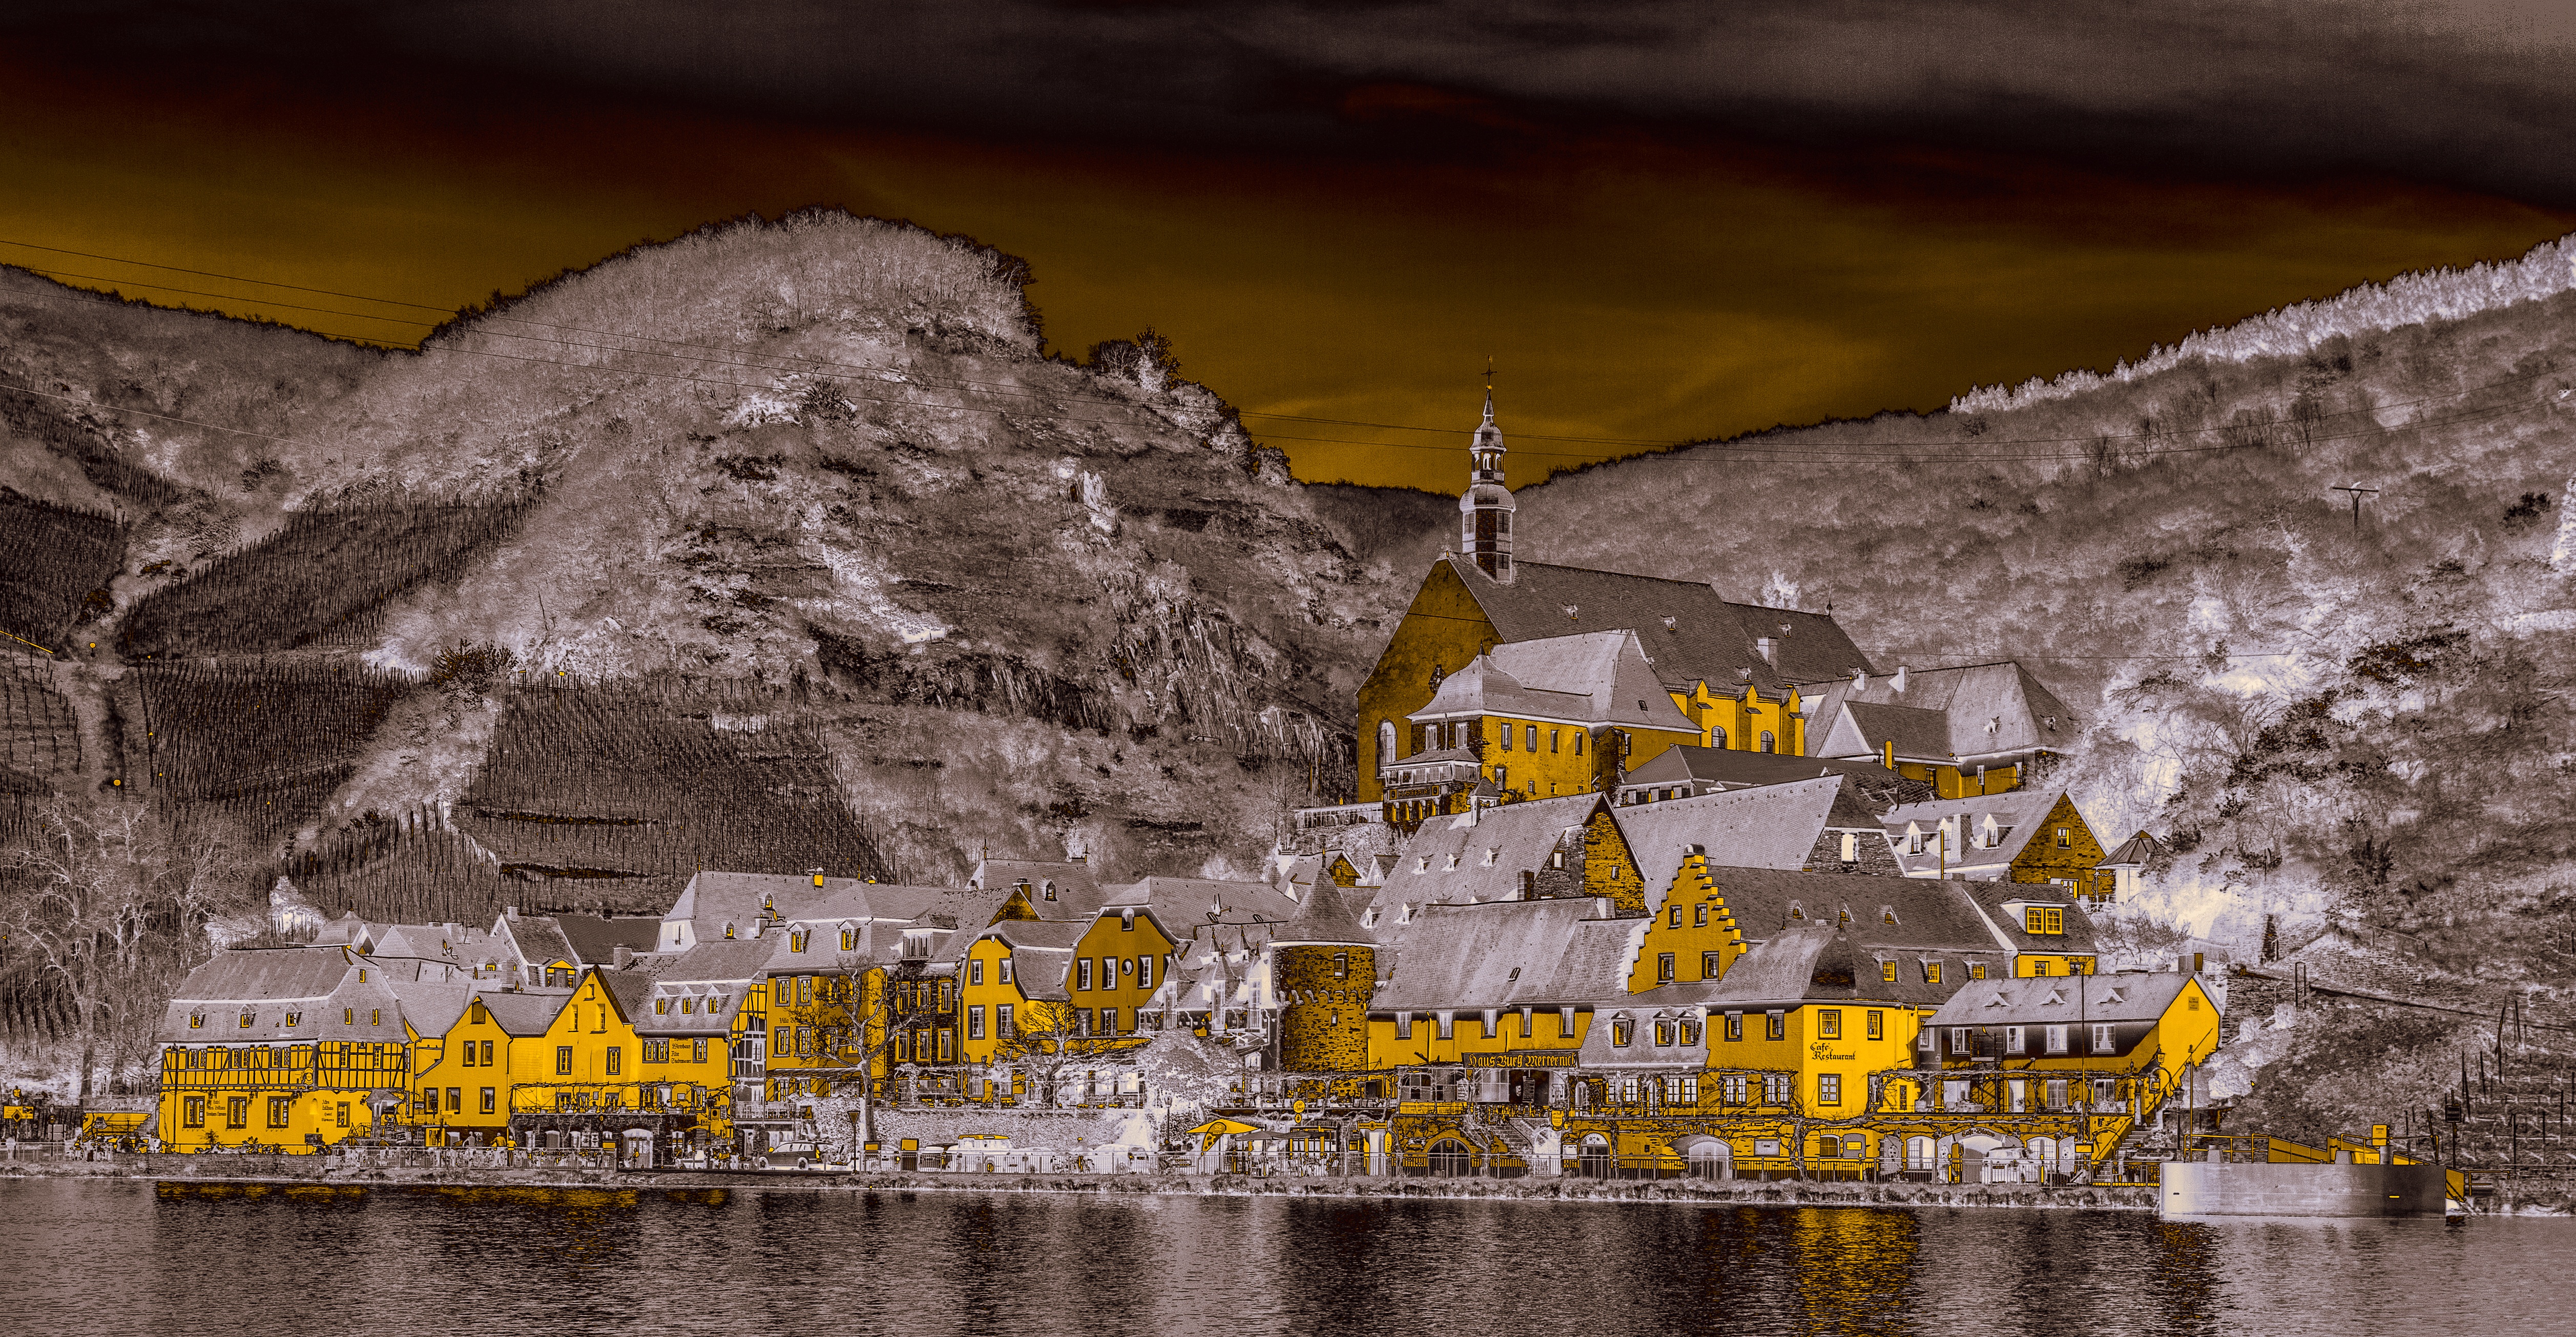
architecture, city, river, village, vehicle, terrain, material, waterway, homes, germany, sachsen, mosel, beilstein, vineyards, aerial photography, photo art